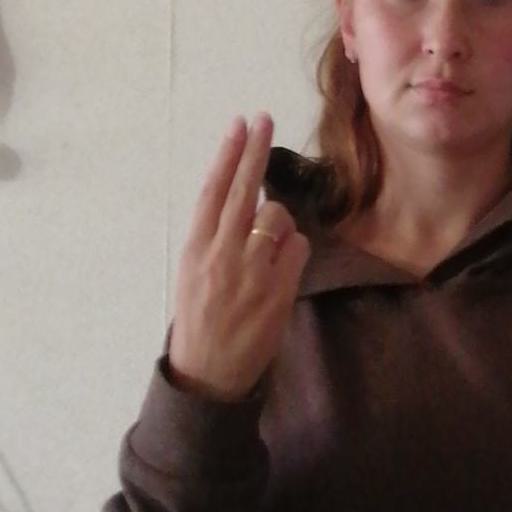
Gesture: two_up_inverted